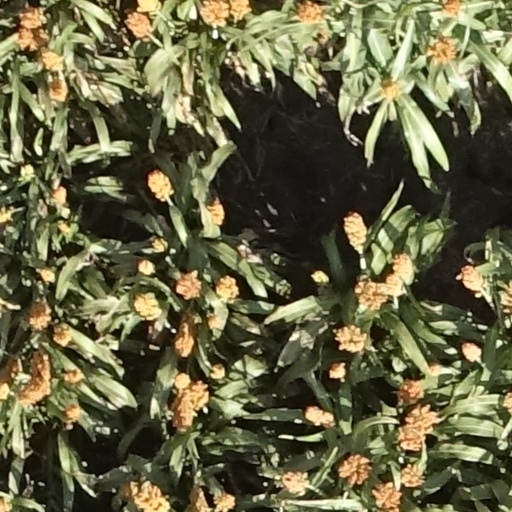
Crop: sorghum